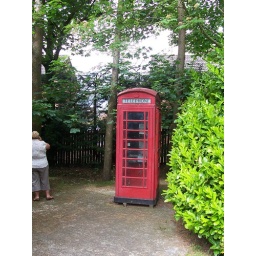
Nice old telephone box in Strathaven